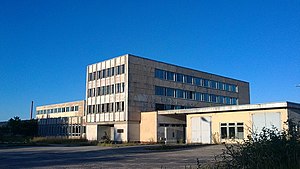
Võhma / Historie
Võhma Slagteri i sommeren 2011.
Võhma er en by i Viljandi maakond i Estland, på grænsen mod nord til Järva maakond.